August Meyer

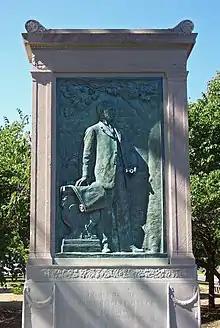
Bas-relief sculpture of August Robert Meyer by Daniel Chester French on The Paseo in Kansas City, Missouri

Meyer died in Kansas City on December 1, 1905, at age 54. He was buried in Elmwood Cemetery.